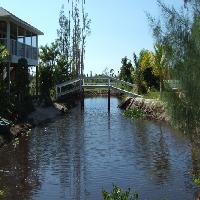
Weather: sun or clear